Hérouville-Saint-Clair

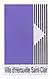
The "Place de la Fontaine" seen from the footbridge

Hérouville-Saint-Clair is a commune in the Calvados department in the Normandy region in northwestern France.